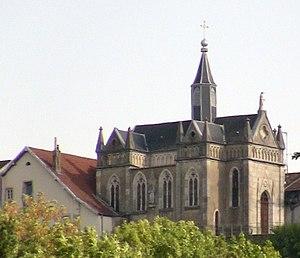
La Chapelle des Buis, vue générale, située à Besançon (Doubs, France)
La Chapelle des Buis est un hameau situé au sud de Besançon, à cheval sur trois communes. La partie bisontine est administrativement rattachée au quartier de La Boucle. Établi sur une crête au-dessus de la colline Saint-Étienne, le secteur a été une voie de passage fréquentée, un site militaire stratégique. Il est devenu un haut-lieu spirituel, et un espace environnemental exceptionnel. La Chapelle des Buis, malgré son isolement et sa démographie réduite, jouit d'un riche patrimoine environnemental et architectural, avec son épaisse forêt, ses lieux de culte et ses innombrables statues.
Une chapelle est un édifice religieux et lieu de culte chrétien qui peut, selon le cas, constituer un édifice distinct ou être intégré dans un autre bâtiment.
Le christianisme à Besançon apparaît au IIIᵉ siècle, période durant laquelle, selon la tradition, les martyrs Ferjeux et Ferréol ont évangélisé la ville et sa région. Toutefois le supplice et l'assassinat de ces deux figures du christianisme franc-comtois sont aujourd'hui tenus par certains historiens comme une invention de l'Antiquité tardive, l'ancienne Séquanie gallo-romaine ne se convertissant progressivement au christianisme qu'à partir du IVᵉ siècle. La première mention d'un évêque de la ville remonte à 346, mais des documents mentionnent des religieux en fonction dans la capitale comtoise dès le milieu du IIIᵉ siècle, époque où fut probablement construite la première église franc-comtoise, sur le site de l'actuelle cathédrale Saint-Jean.
Le patrimoine religieux de Besançon est constitué d'un grand nombre d'églises et de lieux de culte chrétiens, mais aussi de mosquées, d'un temple protestant ou encore d'une synagogue tout à fait remarquable ainsi que d'un patrimoine ornemental faisant souvent référence au christianisme. Avec une cinquantaine de lieux de culte en activité ou réaffectés, la capitale comtoise possède l'un des patrimoines religieux parmi les plus riches et les plus variés de Franche-Comté.
Maurice-Louis Dubourg était un clerc franc-comtois de l'Église catholique romaine, prêtre chanoine diocésain, puis évêque de Marseille de 1928 à 1936, et enfin archevêque de Besançon de 1936 à 1954. Durant la Seconde Guerre mondiale, il reconnut la légitimité et les valeurs du régime instauré par le chef de l'État français, le maréchal Philippe Pétain, mais se montra soucieux du sort des réfugiés espagnols et des travailleurs soumis au Service du travail obligatoire. Il fut, après-guerre, à l'origine de la création du monument votif de Notre-Dame de la Libération sur la colline des Buis, à Besançon, et soutint également les innovations d'art sacré au sein du diocèse bisontin.